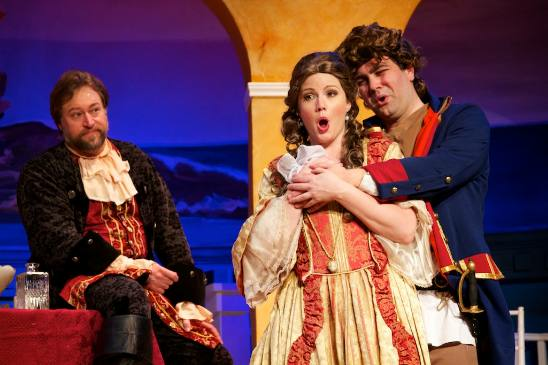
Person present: Yes